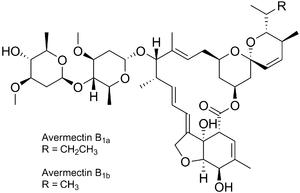
Une avermectine est un composé organique macrocyclique doté de puissantes propriétés anthelmintiques et insecticides. Il s'agit d'un groupe de molécules produites naturellement par des bactéries de l'ordre des Actinomycetales vivant dans le sol, Streptomyces avermitilis. Quatre paires de composés homologues, soit huit avermectines différentes, ont été isolées, avec un composant a majeur et un composant b mineur généralement dans les proportions 80:20 à 90:10. L'ivermectine, la sélamectine, la doramectine et l'abamectine sont d'autres anthelmintiques dérivés des avermectines.